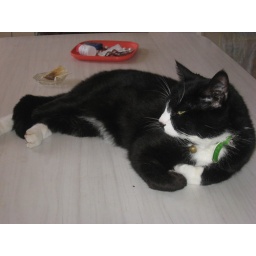
Taken in between sleeping in the window and getting hot and laying on the kitchen table